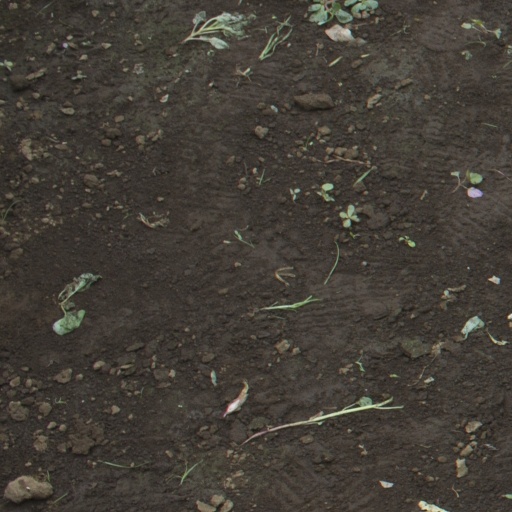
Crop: soybean